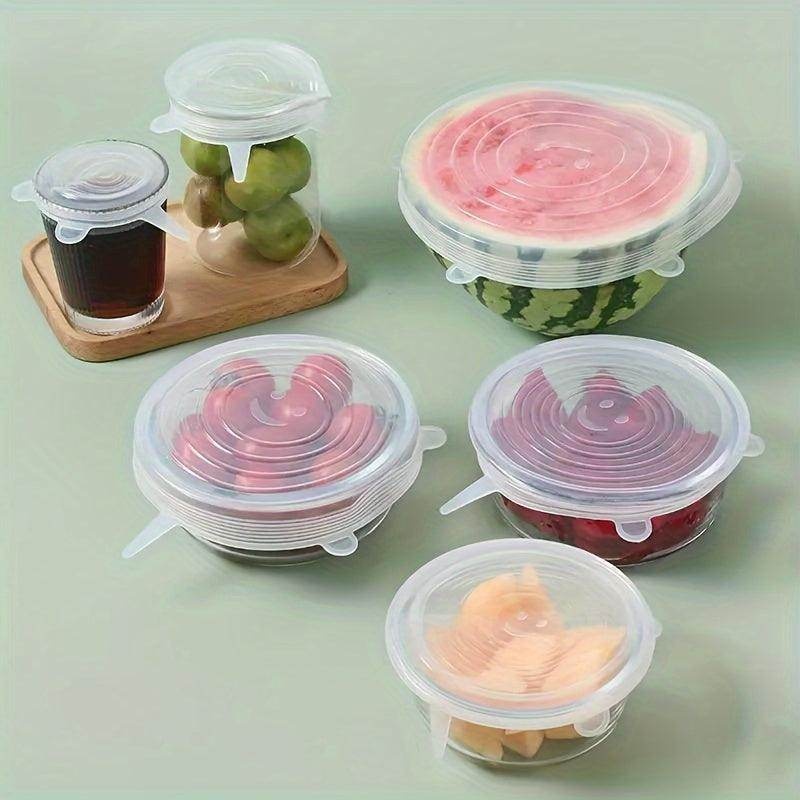
6pcs Reusable Silicone Stretch Lids
Leak-proof and airtight food covers designed for fruits, vegetables, bowls, and cookware. A versatile and eco-friendly kitchen storage solution. Features: Universal Fit: Stretches to fit various bowl sizes, pans, pots, and even fruits or vegetables. Heat Resistant: Made from food-grade silicone with strong heat resistance for refrigerator and cookware use. Airtight and Leak-Proof: Keeps food fresh and prevents spillage. Eco-Friendly & Reusable: A sustainable alternative to single-use plastic wraps. Easy to Clean: Dishwasher-safe and convenient for daily use. Specifications: Material: Food-grade silicone Type: Cooking utensils accessories, bowl covers Advantages: Heat-resistant, durable, and reusable
Brand: Happy Nooke™
Category: Home & Garden > Kitchen & Dining > Food Storage > Food Container Covers